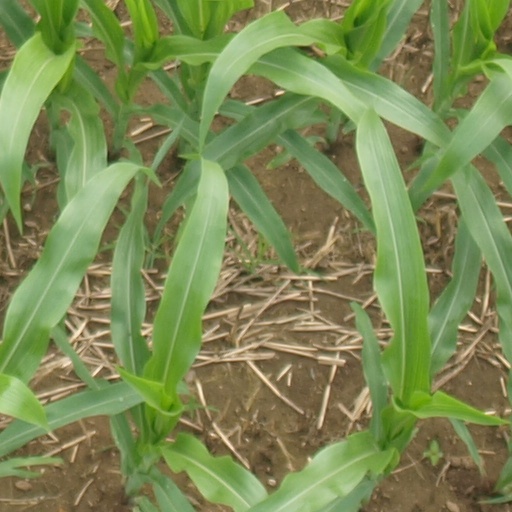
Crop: maize; corn